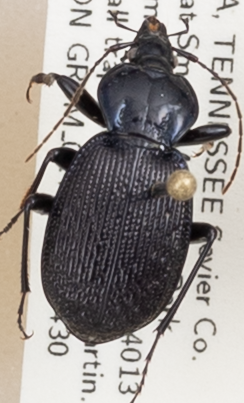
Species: Sphaeroderus stenostomus lecontei
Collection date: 2019-04-30
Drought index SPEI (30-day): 1.13
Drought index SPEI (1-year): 2.09
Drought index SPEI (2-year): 2.09